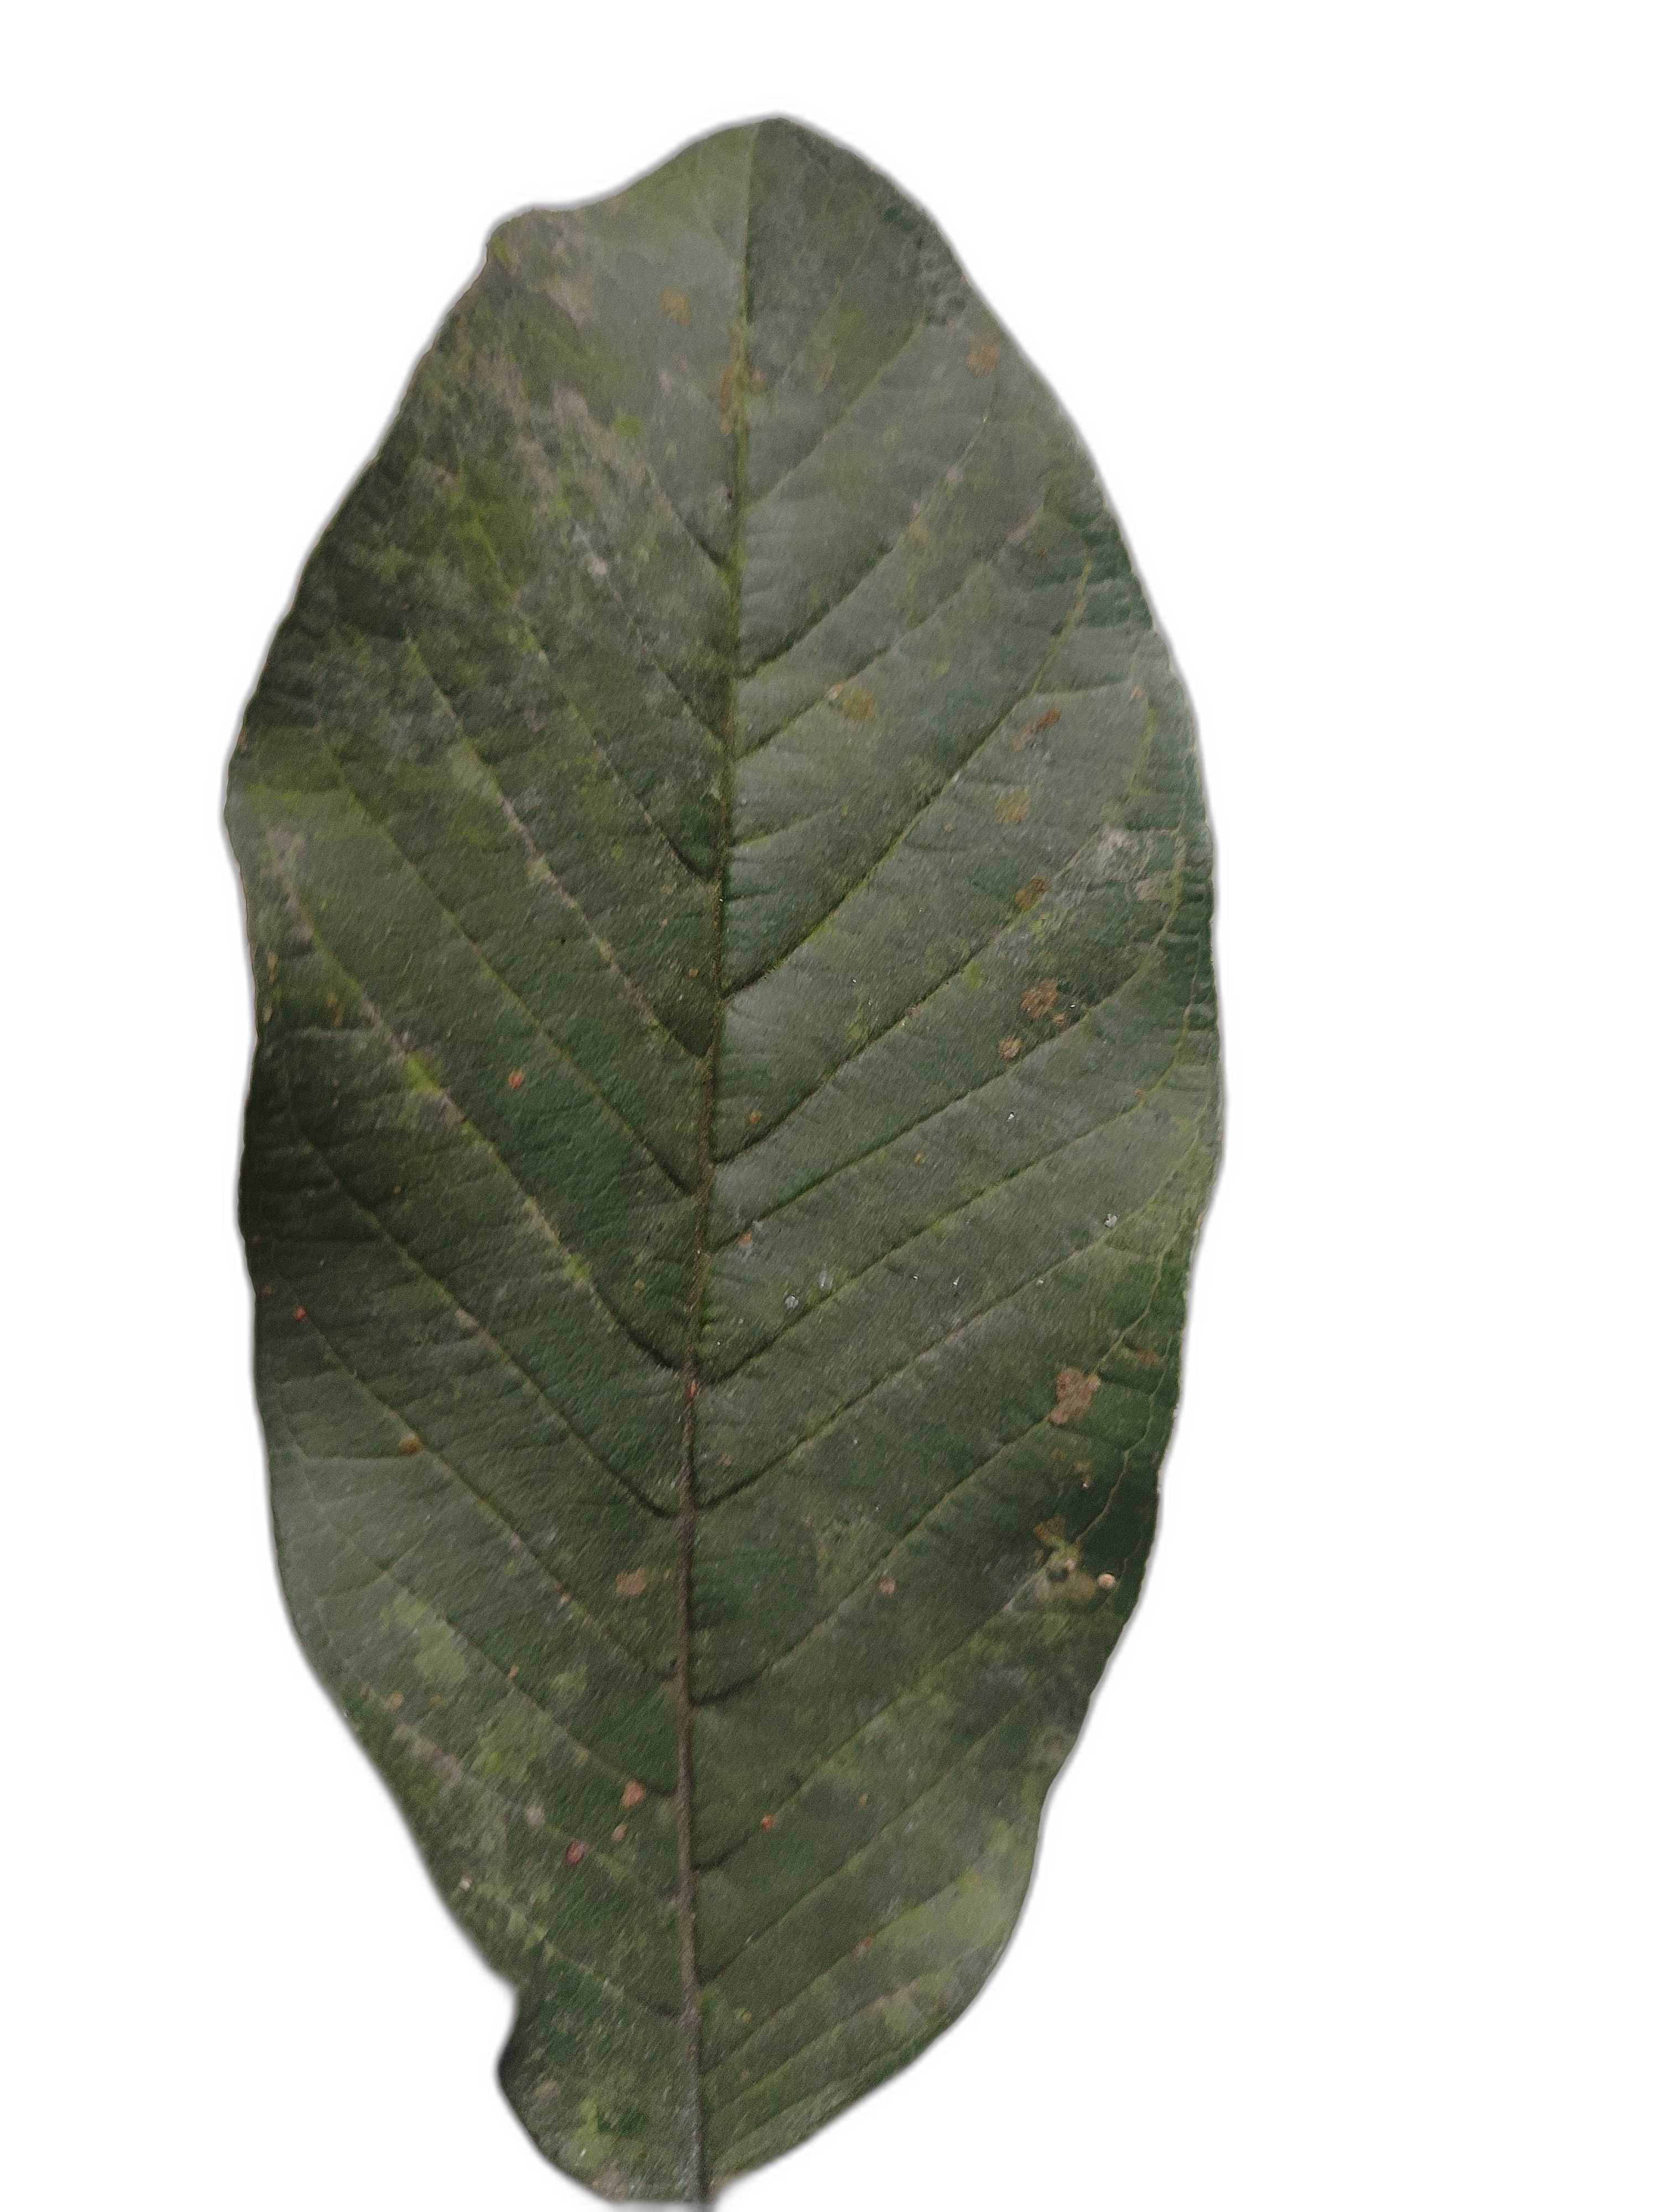
Plant part: leaf
Disease: Anthracnose